Carlist war crimes

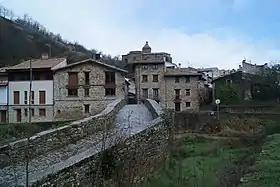
Monreal

The scale of atrocities prompted foreign intervention, especially that British expeditionary troops were engaged in the war in alliance with the Cristinos. Negotiations climaxed in a so-called Eliot Convention, agreed in April 1835; it somewhat limited the killings, though initially there were controversies whether the convention was applicable to the Basque-Navarrese front only. Despite the agreement Ramón Cabrera, the Carlist commander in Aragón, kept executing small groups of prisoners. His violence affected also civilians, since repressive measures were taken in case of resistance or refusal to cooperate, e.g. to provide fodder, accommodation etc.; Cabrera ordered execution of mayors of a few towns. In revenge and with approval of the highest Cristino commander, his was executed in February 1836. Cabrera declared that "rivers of blood will now flow" and indeed, historians mark this moment as "punto de inflexión en la guerra". He then embarked on indiscriminate violence, with largest killings in (145 victims, April 1836) and Ulldecona (140 victims, June 1836). Some accounts from 1837 provide the picture of horror orgy, including cheerful Carlist commanders wining and dining while enjoying executions (Burjassot, March 1837), yet the episode is highly dubious. Also local commanders - , - were ordering executions. At times Carlist leaders did not explicitly order the killings, but permitted the carnage to happen; this was the case in Andoain (September 1837), when the commanding officer allowed the infuriated Basque crowd to massacre (mostly with agricultural tools) some 60 British soldiers, taken prisoner few hours earlier.